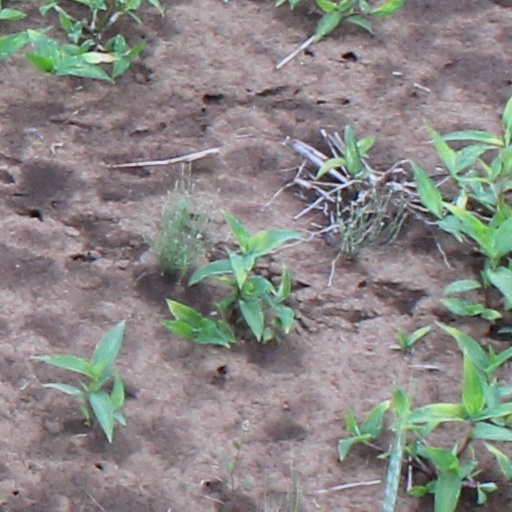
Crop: wheat